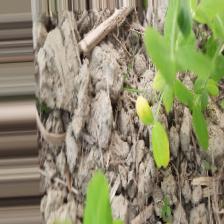
Label: Ascochyta blight